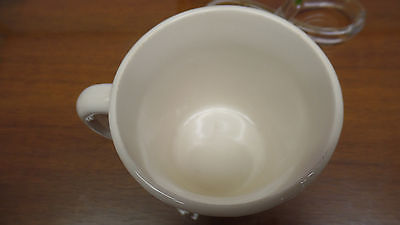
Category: mug